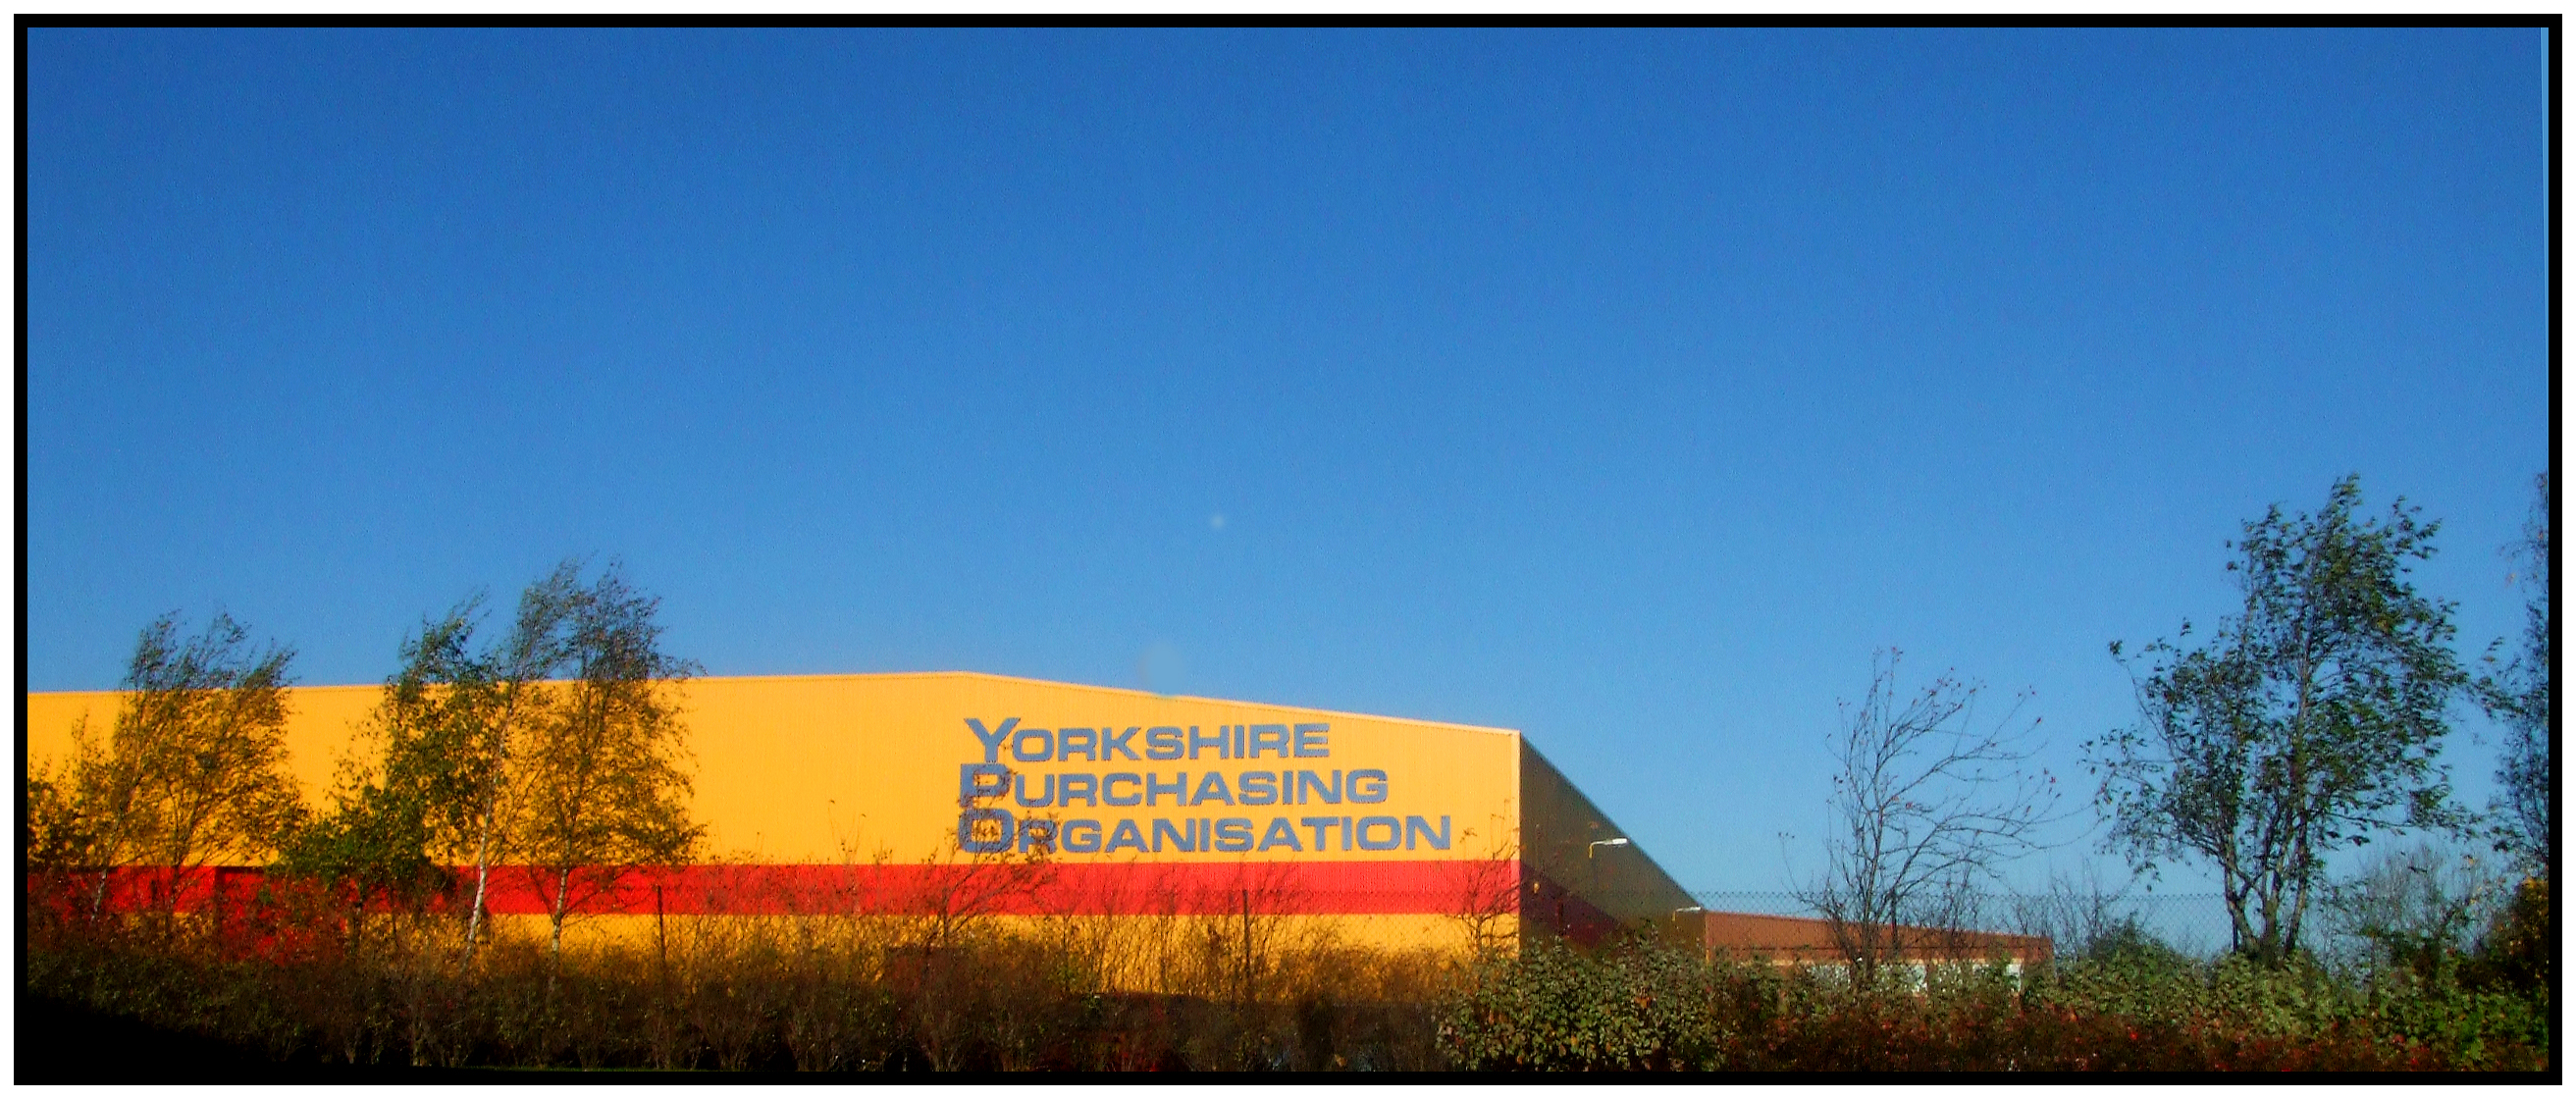
prairie, advertising, sign, signage, plain, presentation, ecosystem